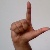
The image shows a hand gesture representing the letter 'L' in Indian Sign Language.